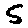
Label: 5